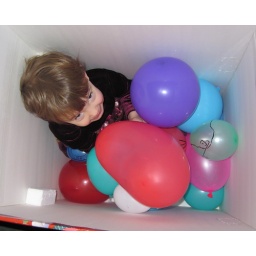
Audrey sitting in the box Grandpa Norman made for the purple rocking chair he also made.